Sampo (1898 icebreaker)

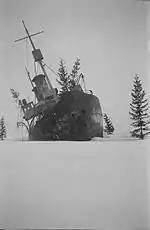
"Sampo" grounded and camouflaged with tree branches.

Due to the worsening relations with the Soviet Union, "Sampo" and other state-owned icebreakers were armed and assigned to a wartime icebreaker fleet shortly before the Winter War began on 30 November 1939. The Finnish icebreakers had been equipped with gun mounts already in the 1920s and were armed with light artillery. However, a bit over month into the war "Sampo" ran hard aground and was out of service for more than a year.